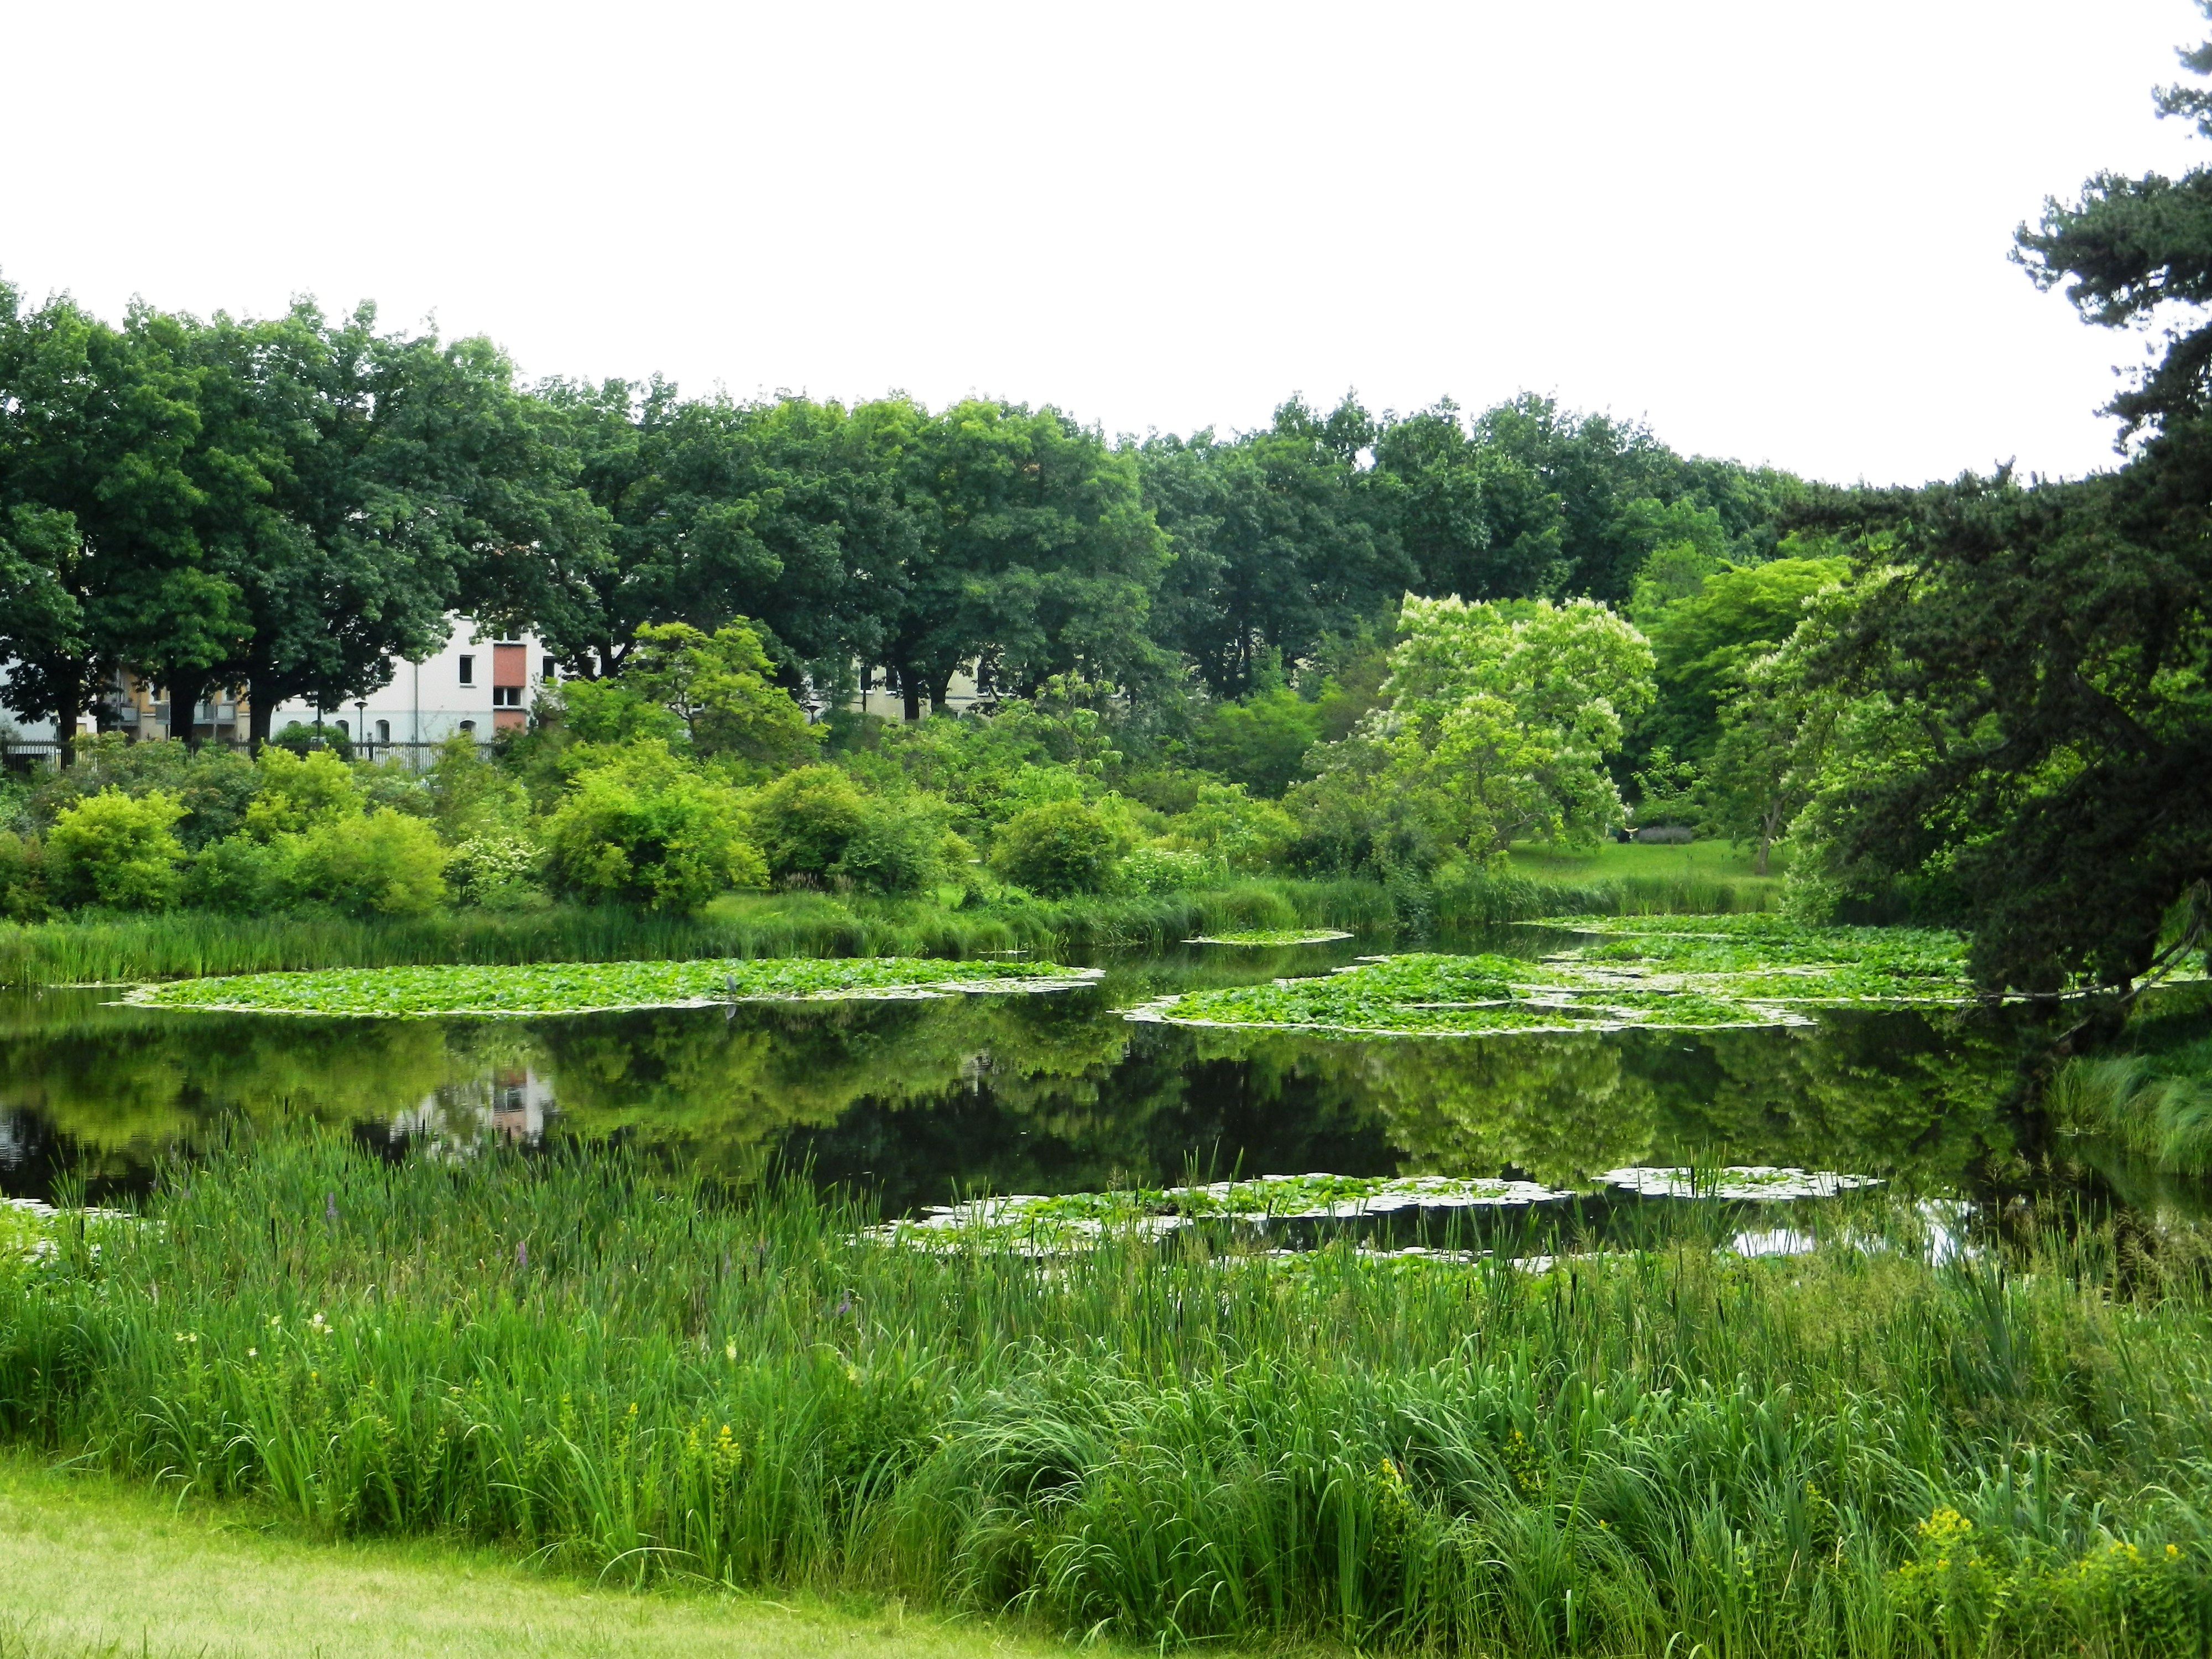
landscape, water, nature, forest, grass, swamp, wilderness, structure, sky, lawn, meadow, flower, lake, view, village, pond, green, reflection, pasture, park, lagoon, tile, agriculture, garden, grassland, vegetation, poland, wetland, reeds, botanical garden, habitat, ecosystem, nature reserve, paddy field, natural environment, sport venue